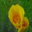
Label: poppy